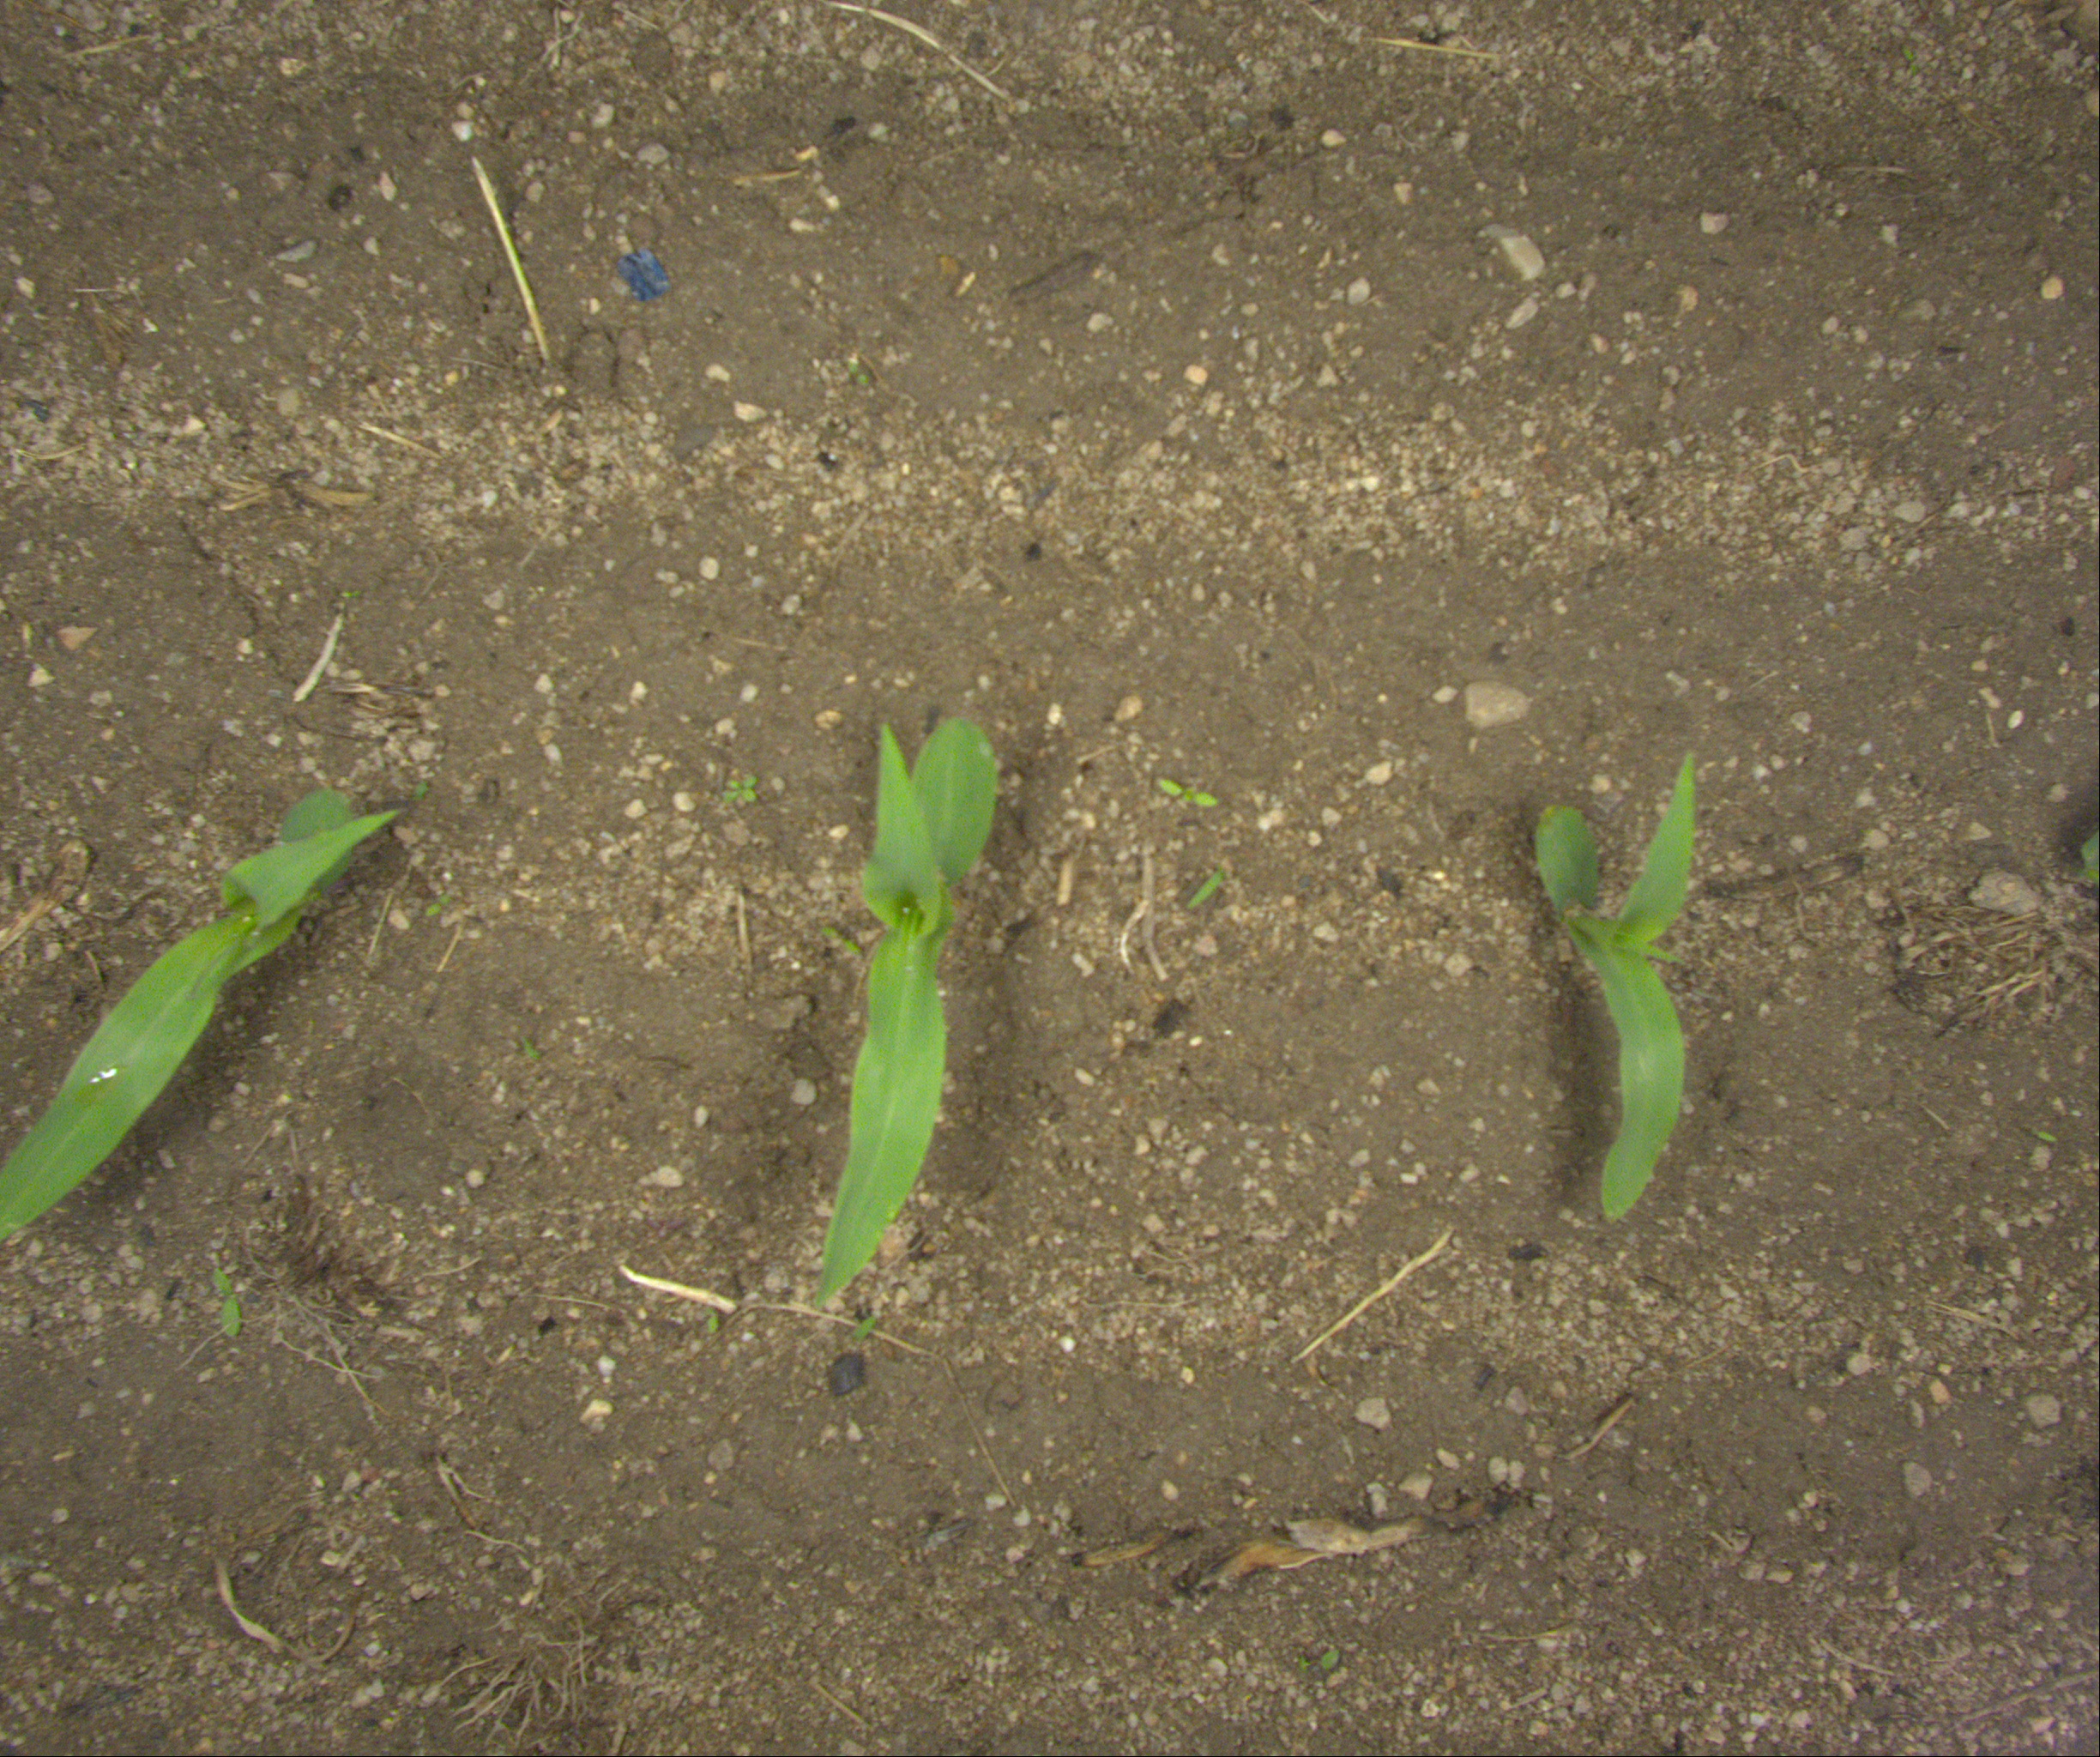
Crop: maize
Objects: maize, maize, maize